Heather Wilson

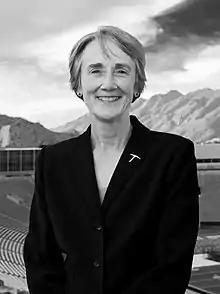
Wilson in 2021

Heather Ann Wilson (born December 30, 1960) is the 11th President of the University of Texas at El Paso. She previously served as the 24th Secretary of the United States Air Force from 2017 through 2019, as the 12th president of the South Dakota School of Mines and Technology from 2013 to 2017, and as a Republican member of the U.S. House of Representatives for from 1998 to 2009. Wilson was the first female military veteran elected to a full term in Congress.